21st Division (Philippines)

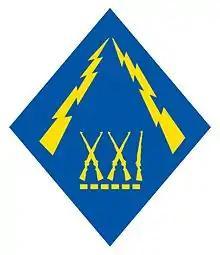
21st Philippine Division Emblem 1941-42

The 21st Infantry Division was one of the 10 reserve division of the Philippine Army mobilized under the United States Army Forces in the Far East (USAFFE). The unit was involved in the delaying action against the Japanese invasion in the plains of Central Luzon, and the Battle of Bataan in 1942.